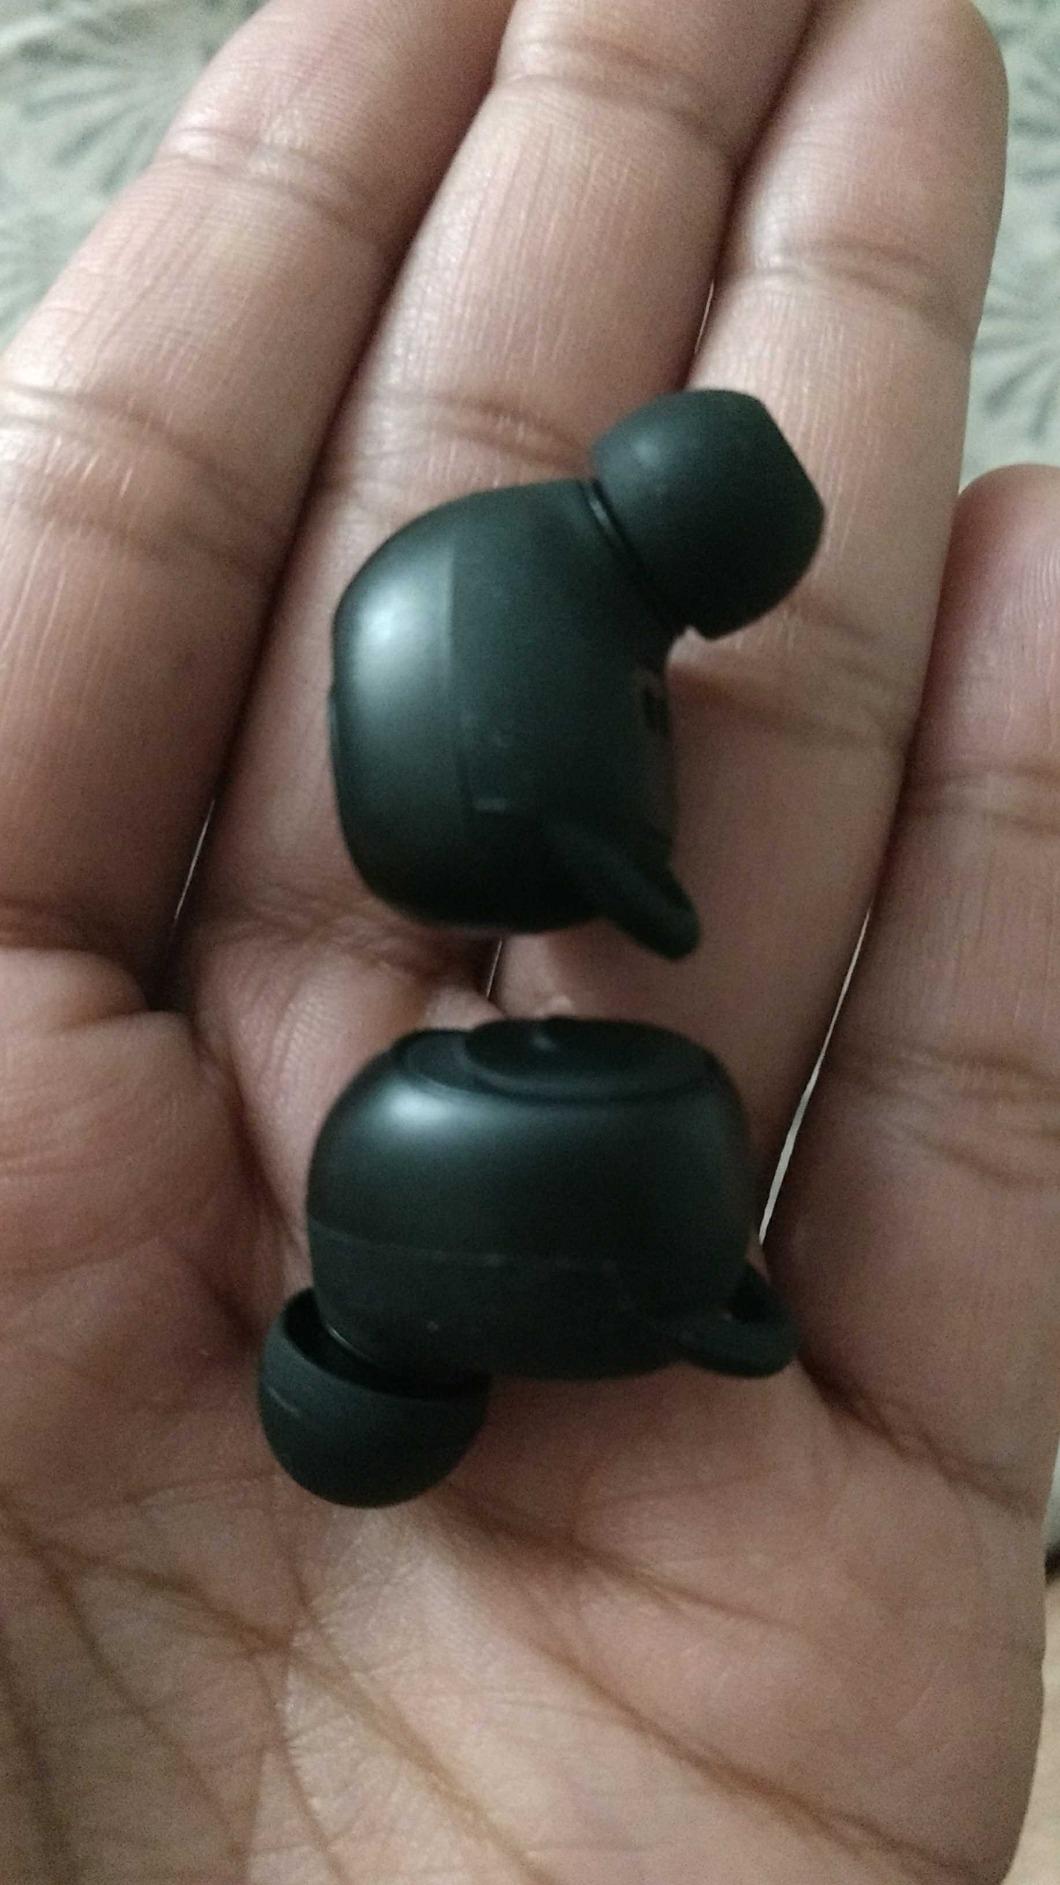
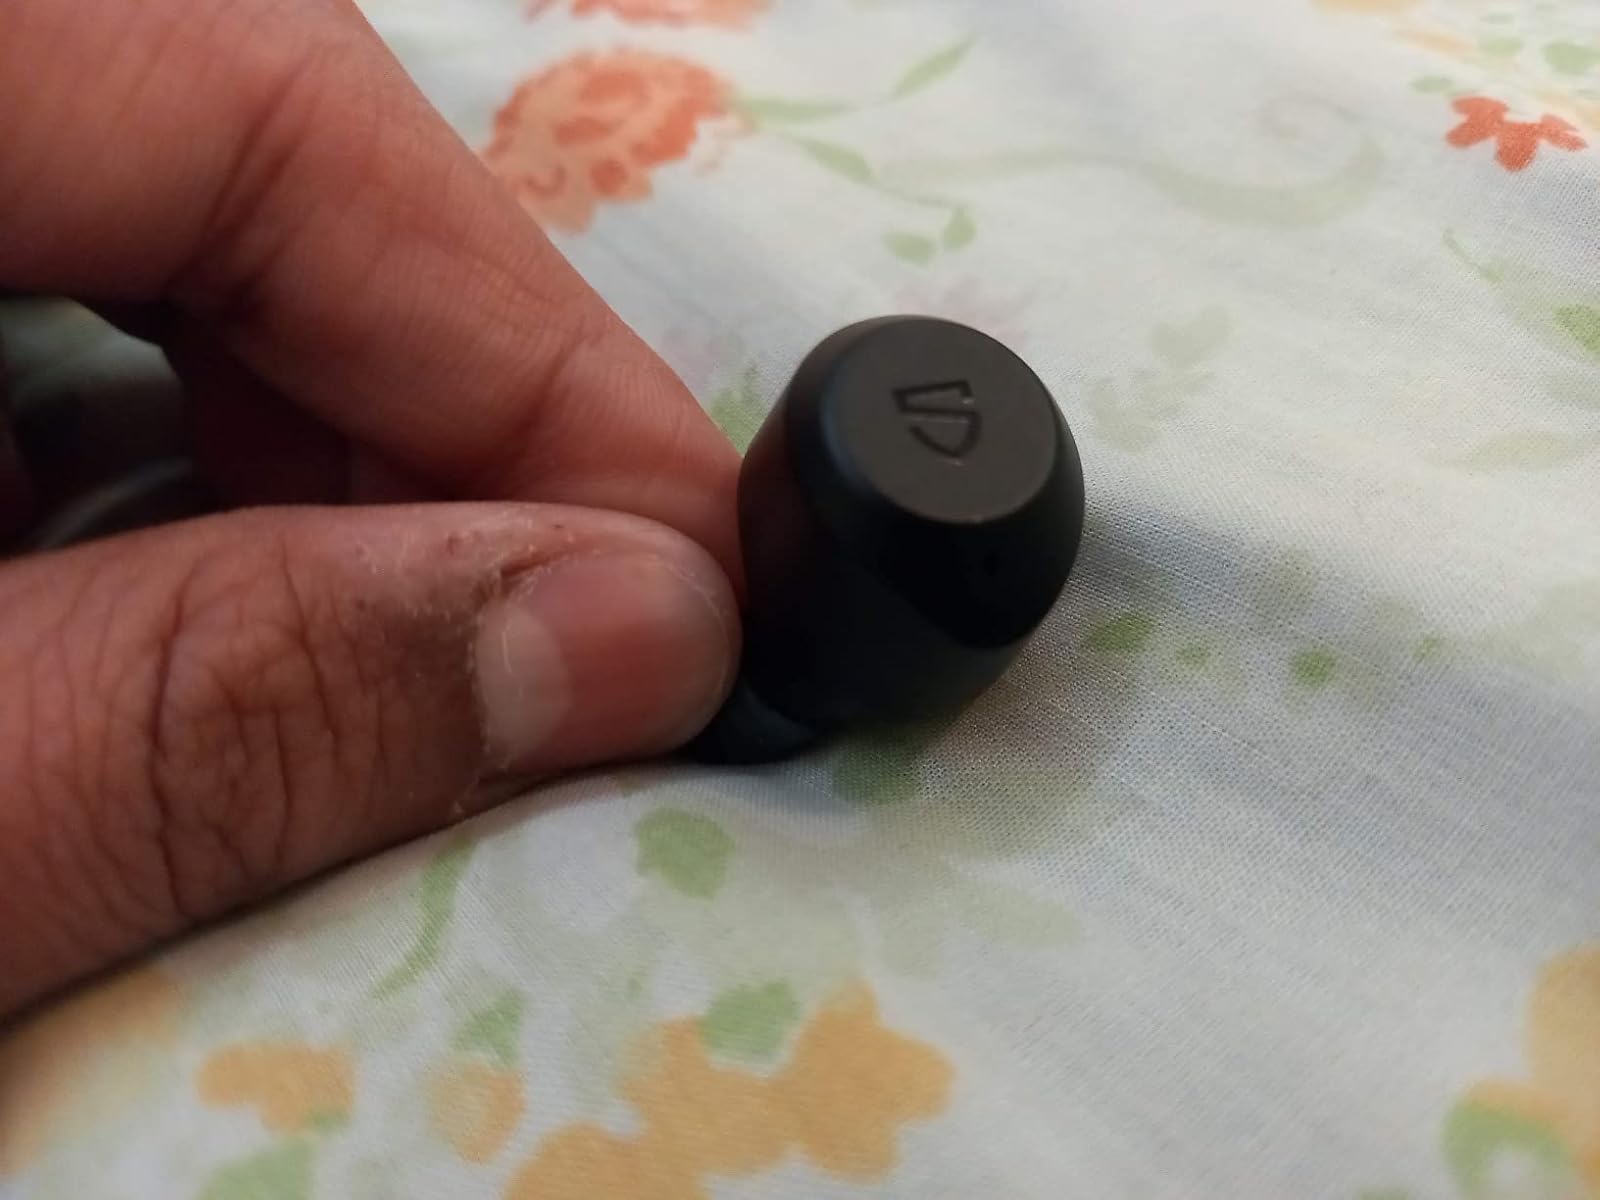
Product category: earbuds
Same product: no